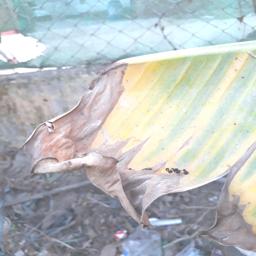
Label: POTASSIUM DEFICIENCY